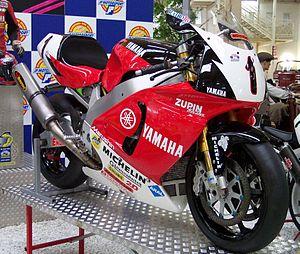
La Yamaha YZF est une série de modèles de motocyclettes sportives produites par Yamaha. La lignée des YZF débute en 1993 avec la 750. Elle se perpétue encore aujourd'hui.